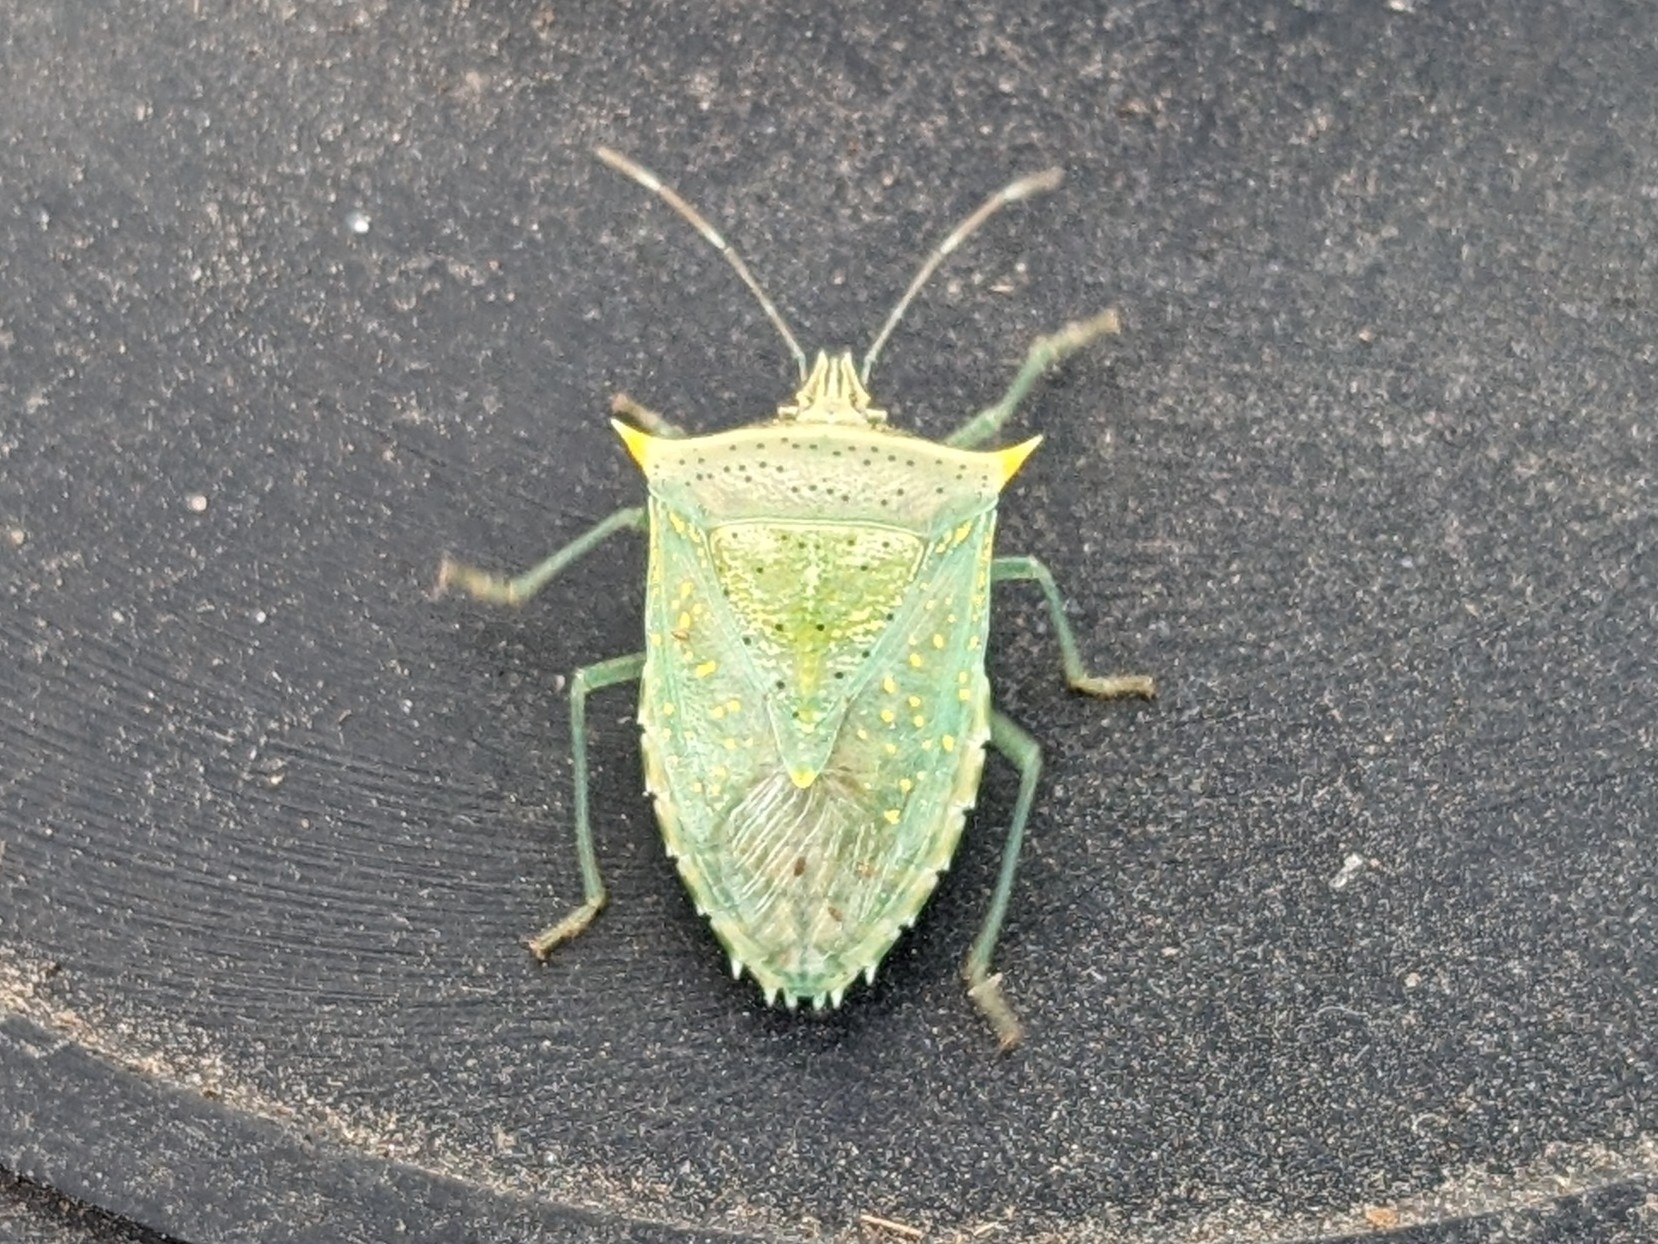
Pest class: stink_bug